Specialist schools programme

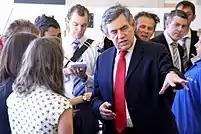
Gordon Brown at Thomas Tallis School in 2008. He presided over the near-universalisation of the specialist secondary school system

Morris resigned from her position in October 2002 and Charles Clarke became the new education secretary. Clarke discontinued advanced specialist status, announced his intention for all secondary schools in England to be specialist and "raised the cap" for specialist designations, allowing all schools with satisfactory sponsorships to specialise (previously a limited number of schools were designated each round). A new target of 2000 specialist schools was set for 2006, with there being 992 specialist schools in September 2002. He also introduced the Partnership Fund, funded at £3 million per annum, to make up the shortfall for schools that were unable to raise the required £50,000 of private sponsorship. 20–25% of designated schools utilised this scheme. These reforms were done to avoid a two-tier education system and implement a new specialist school system in England, thereby replacing the comprehensive system already in place. This new system would focus on boosting educational diversity and equality, and would encourage school cooperation, innovation and improvement. It would also emphasise school independence and accountability.